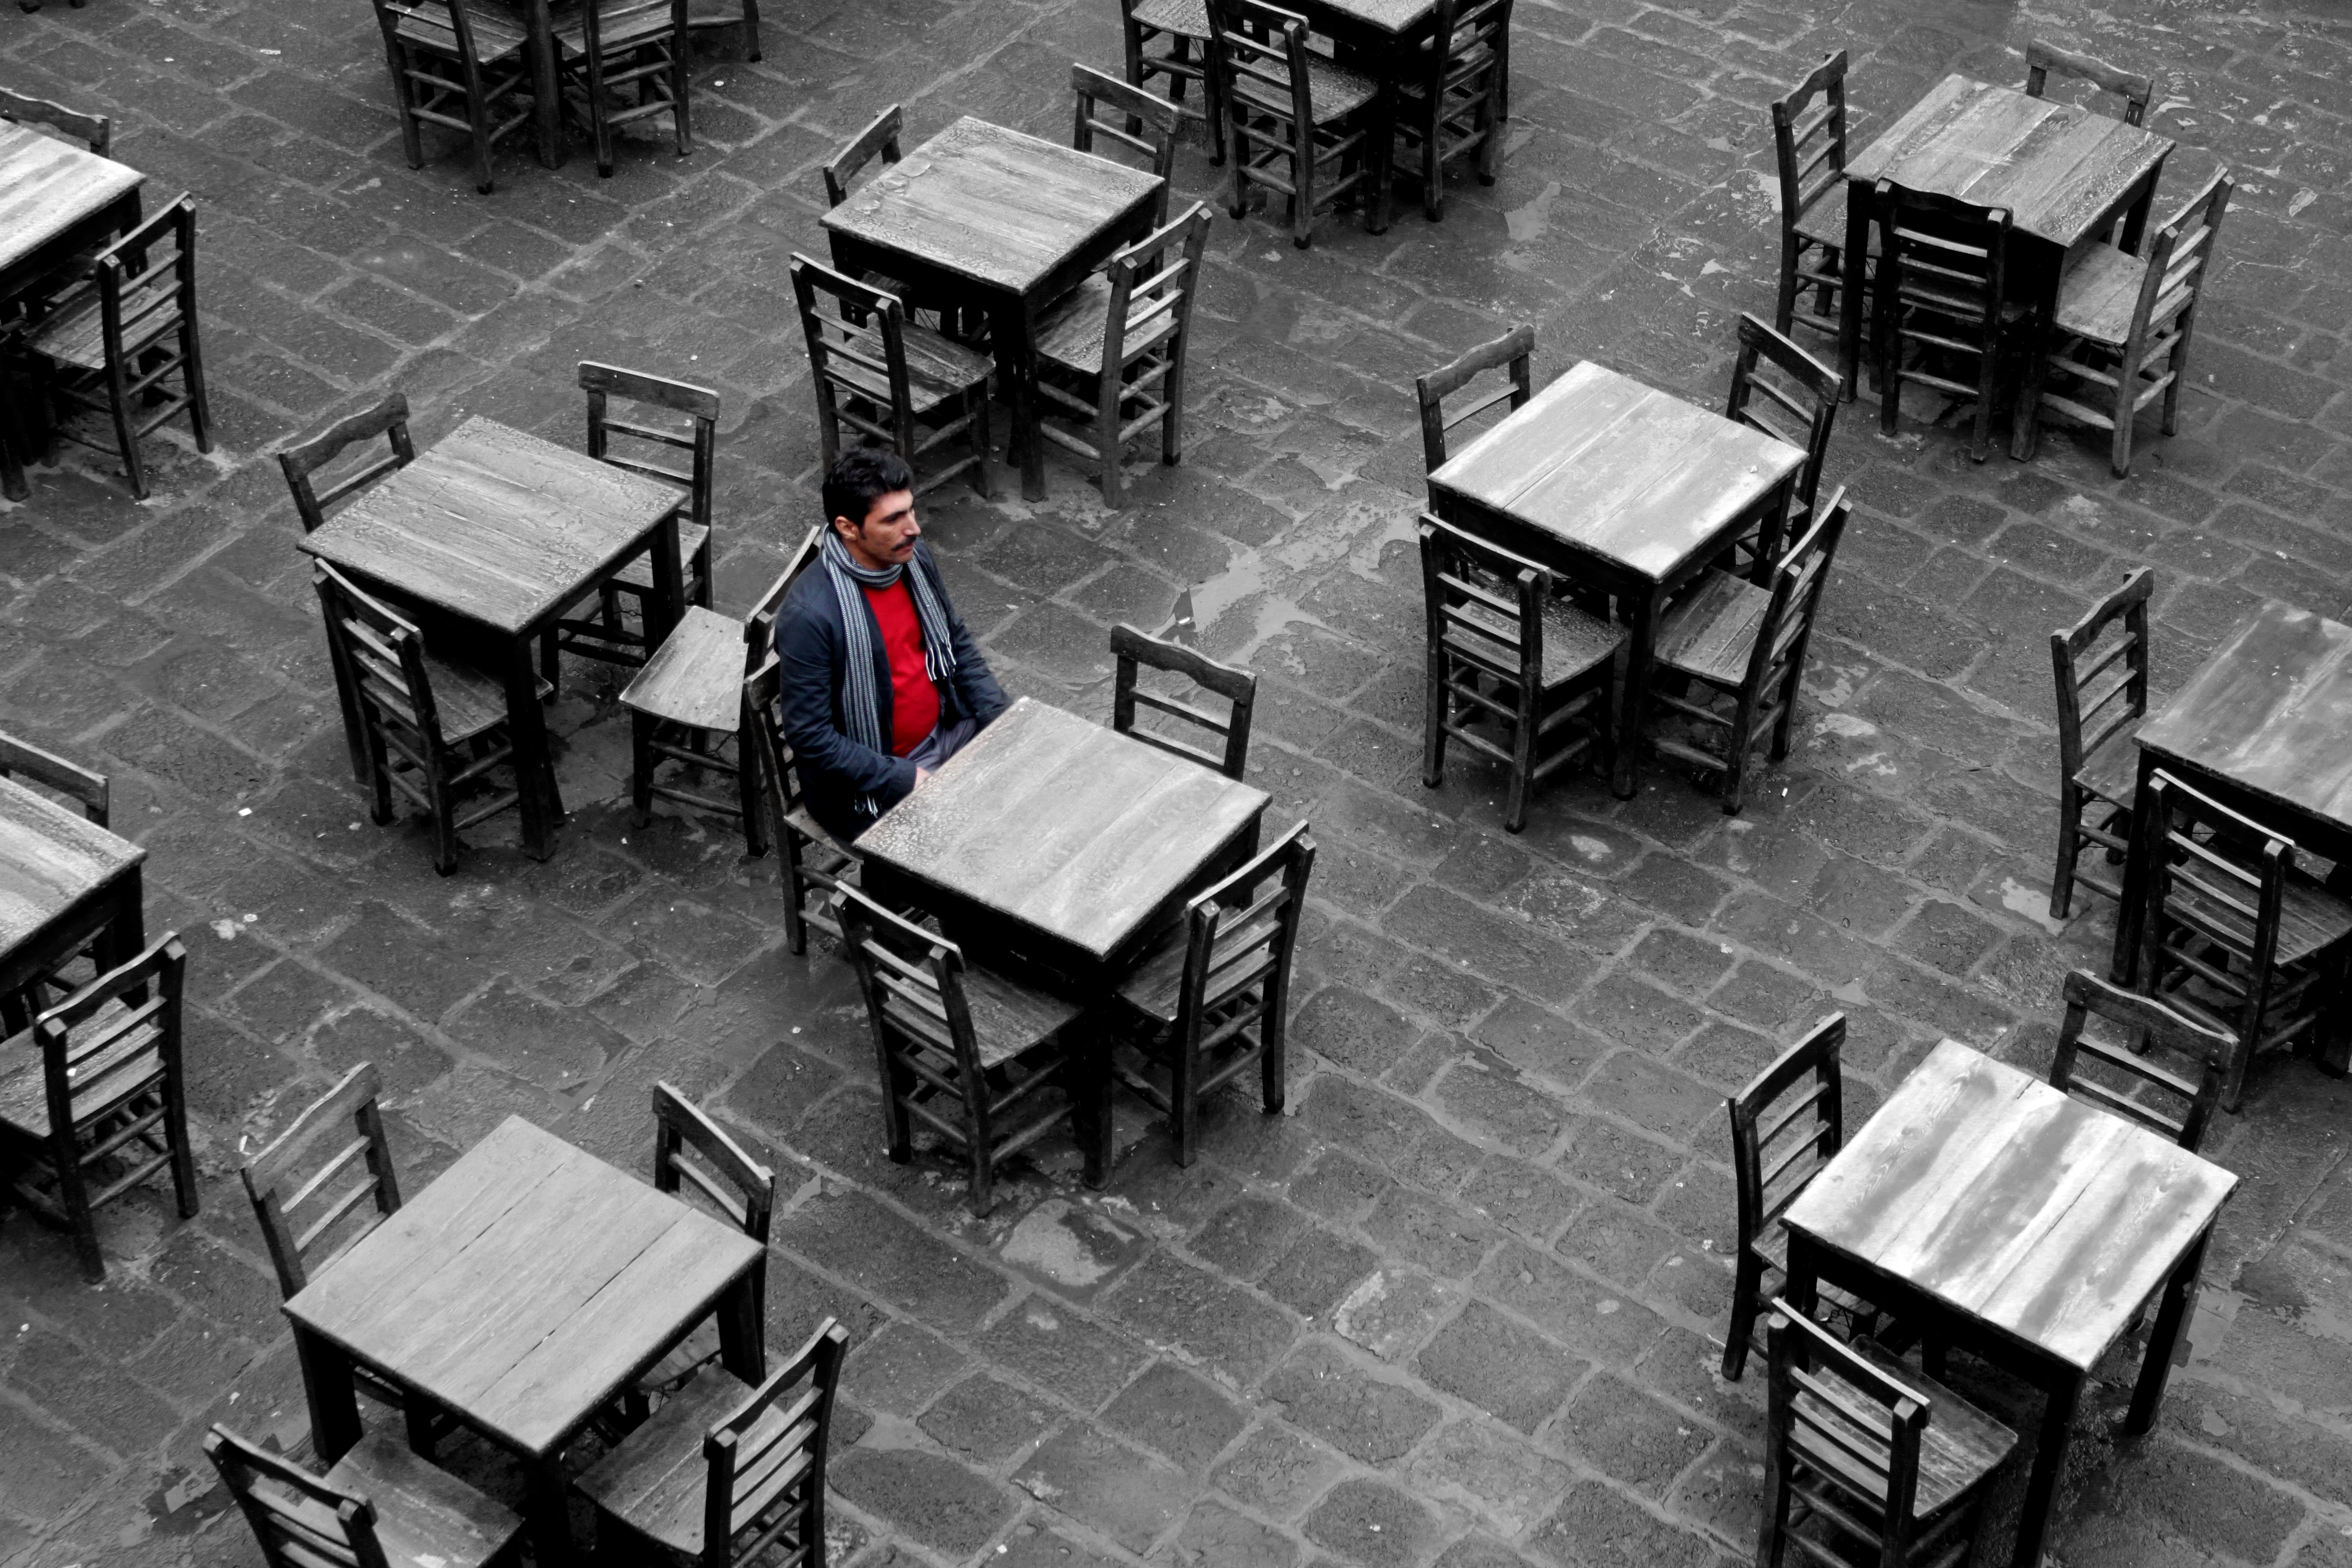
table, black and white, portrait, red, black, furniture, room, monochrome, design, on, loneliness, monochrome photography, hasanpasa inn, diyarbak r